Mechanism of diving regulators

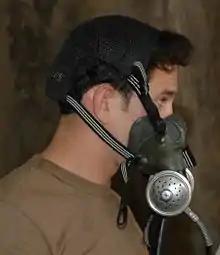
Side view of BIBS mask supported by straps

The regulators used for providing surface-supplied breathing gases from high pressure storage systems to the gas panel for diving are normal industrial pressure reduction regulators capable of providing the necessary flow rate. Connection to the high-pressure cylinders follows the national practice for industrial high-pressure gas systems for the relevant gases.